James R. Schlesinger

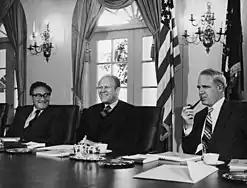

Schlesinger's insistence on higher defense budgets, his disagreements within the administration and with Congress on this issue, and his differences with Secretary of State Kissinger all contributed to his dismissal by President Ford in November 1975. Schlesinger's legacy included the development of the close-air support aircraft the A-10 and the lightweight F-16 fighter. Kissinger strongly supported the Strategic Arms Limitation Talks process, while Schlesinger wanted assurances that arms control agreements would not put the United States in a strategic position inferior to the Soviet Union. The secretary's harsh criticism of some congressional leaders dismayed President Ford, who was more willing than Schlesinger to compromise on the Defense budget. On 2 November 1975, the president dismissed Schlesinger and made other personnel changes. Kissinger lost his position as special assistant to the President for national security affairs but remained as Secretary of State. Schlesinger left office on 19 November 1975, explaining his departure in terms of his budgetary differences with the White House.